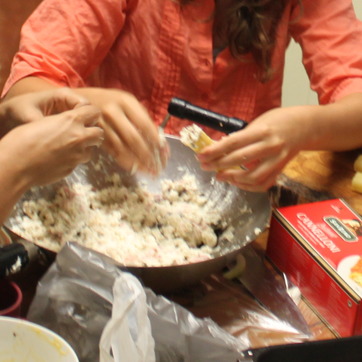
Material: food